Virginia Cavaliers men's lacrosse

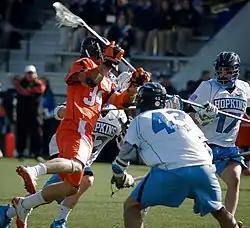
Virginia takes on rival Johns Hopkins

In 1970, Virginia finished the season with an 8–2 record and the USILA again awarded them as co-champions with Navy and Johns Hopkins. The following season, the NCAA instituted a single-elimination tournament to determine the national championship, and the Cavaliers made an appearance but were eliminated by Navy in the first round. In 1972, Virginia again secured a tournament berth, and beat in succession Army, Cortland State, and Johns Hopkins for their first NCAA national championship. In 1978, former Army coach Jim "Ace" Adams took over as head coach, and from that season onward, Virginia has been a regular participant in the NCAA tournament. Since then, the Cavaliers have never failed to qualify in two consecutive seasons. Virginia advanced to the championship game in 1980, 1986, 1994, and 1996, each time falling to the eventual champion by one goal. In 1993, Dom Starsia became head coach, leading the Cavaliers to national titles in 1999, 2003, 2006, and 2011. Since the establishment of an ACC tournament in 1989, Virginia has won the regular-season championship ten times, more than any of the other three teams in the league.